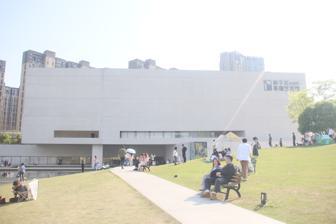
Building: Xie Zilong Photography Museum
Country: China
Year built: 2017
Museum in Changsha, China Xie Zilong Photography Museum 谢子龙影像艺术馆 Xie Zilong Photography Museum in 2023 Location within Hunan Established 16 September 2017 ; 7 years ago ( 2017-09-16 ) Location Yuelu District , Changsha , Hunan , China Coordinates 28°07′26″N 112°57′14″E / 28.123757°N 112.953783°E / 28.123757; 112.953783 Collections Photography works, books Founder Xie Zilong President Xie Zilong Architect Wei Chunyu ( 魏春雨 ) Website www .x-museum .com Chinese name Simplified Chinese 谢 子 龙 影像 艺术 馆 Traditional Chinese 謝 子 龍 影像 藝術 館 Transcriptions Standard Mandarin Hanyu Pinyin Xiè Zǐlóng Yǐngxiàng Yìshùguǎn The Xie Zilong Photography Museum ( Chinese : 谢子龙影像艺术馆 ) is a photography museum in Yuelu District of Changsha , Hunan , China. It covers an area of approximately 6,666.67-square-metre (71,759.4 sq ft) and has a construction area of approximately 10,000-square-metre (110,000 sq ft). It is adjacent to Yanghu Wetland Park and Li Zijian Art Museum . History Xie Zilong Photography Museum was officially opened to the public on 16 September 2017. Collections Asian Craftsman Craftsmanship Exhibition German Photography from the 19th century to today German Classic Lulai Camera Prototype Collection Exhibition Felicity Bito and the earliest Beijing Image Image Works Exhibition Tucson Publishing Collection Level Book Exhibition Public Access Xie Zilong Photography Museum open to visitors for free. It is closed on Mondays, and is open from 10:00 am to 18:00 pm daily. Gallery Xie Zilong Photography Museum Xie Zilong Photography Museum Xie Zilong Photography Museum References